Niels Laurits Høyen

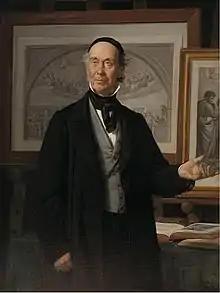

Niels Laurits Andreas Høyen (4 June 1798 – 29 April 1870) is considered to be the first Danish art historian and critic. He promoted a Danish nationalistic art through his writings and lectures, and exerted a far reaching effect on contemporary artists. His work in various cultural institutions helped steer the development of Danish art during the mid-19th century.